Sport in Manchester

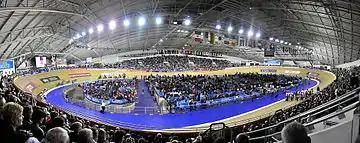
A panorama of the Manchester Velodrome

The National Cycling Centre includes a velodrome, BMX Arena and Mountainbike trials and is the home of British Cycling, UCI ProTeam Team Sky and Sky Track Cycling. The Manchester Velodrome is the UK's first purpose-built indoor Cycling Velodrome, which was primarily built for the 2002 Commonwealth Games. It is near the City of Manchester Stadium. British Cycling have stated their wish to remain based in Manchester, instead of moving to The London Velopark for the 2012 Summer Olympics, as development continues with the construction of a National BMX Arena next to British Cycling's base at the Manchester Velodrome.